The Vanishing (1988 film)

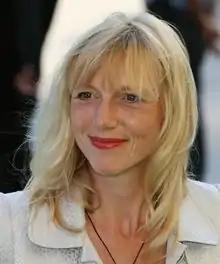
Johanna ter Steege (shown here in 2008) won a European Film Award for Best Supporting Actress for her role in "The Vanishing".

"The Vanishing" was released in the Netherlands on 27 October 1988. It was the Dutch submission for the Academy Award for Best Foreign Language Film in 1988, but was disqualified because the Academy determined there was too much French dialogue for it to represent the Netherlands. The Dutch declined to send another film, leaving them unrepresented among the foreign submissions for the first time since 1972.